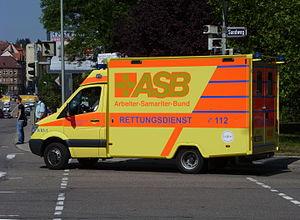
Ambulance à Pforzheim.